History of Chrysler

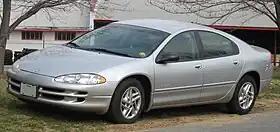
1998–2004 LH platform-based Dodge Intrepid

In 1978, Lee Iacocca, recently fired from being Ford's executive, was aggressively courted and brought in as CEO. At the time, Chrysler was losing millions, largely due to recalls of the company's Dodge Aspen and Plymouth Volare, cars that Iacocca would later claim should have been delayed until prototypes were fully tested. He began rebuilding the entire company from the ground up, laying off many workers, selling the loss-making Chrysler Europe division to Peugeot for a nominal $1 (or $4.15 in 2021) and bringing in many former associates from his former company. Also from Ford, Iacocca brought to Chrysler the "Mini-Max" project, which would bear fruit in 1983 with the successful Dodge Caravan and Plymouth Voyager. Henry Ford II had wanted nothing to do with the Mini-Max, a restyled version of the minivan that Toyota was selling in huge numbers in Asia and Latin America, which doomed the project at Ford. Hal Sperlich, the driving force behind the Mini-Max at Ford had been fired a few months before Iacocca and was waiting for him at Chrysler, where the two would make automotive history. Iacocca proved to be a capable public spokesman, appearing in advertisements to advise customers that "If you find a better car, buy it." He would also provide a rallying point for Japan-bashing and instilling pride in American products. His book "Talking Straight" was a response to Akio Morita's "Made in Japan".